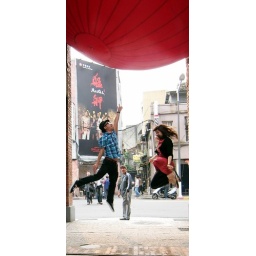
red ball in Monga